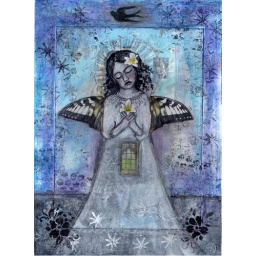
All in one sitting using: acrylic paint, ink, crayon, pencil, collage, image transfer, stamps, stencils, the kitchen sink...